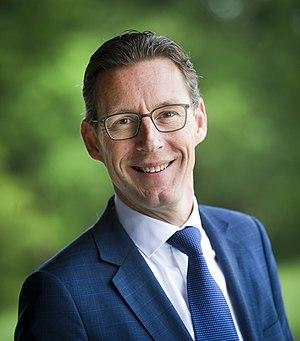
Amstelveen est commune néerlandaise située en province de Hollande-Septentrionale. Faisant partie de l'agglomération d'Amsterdam, elle compte 88 659 habitants lors du recensement de 2016.